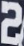
Number: 2